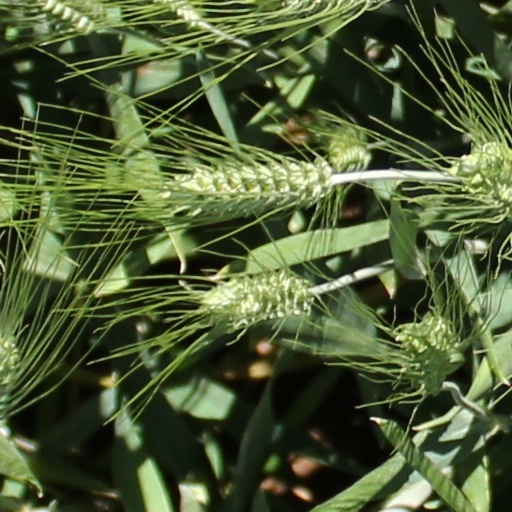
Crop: wheat